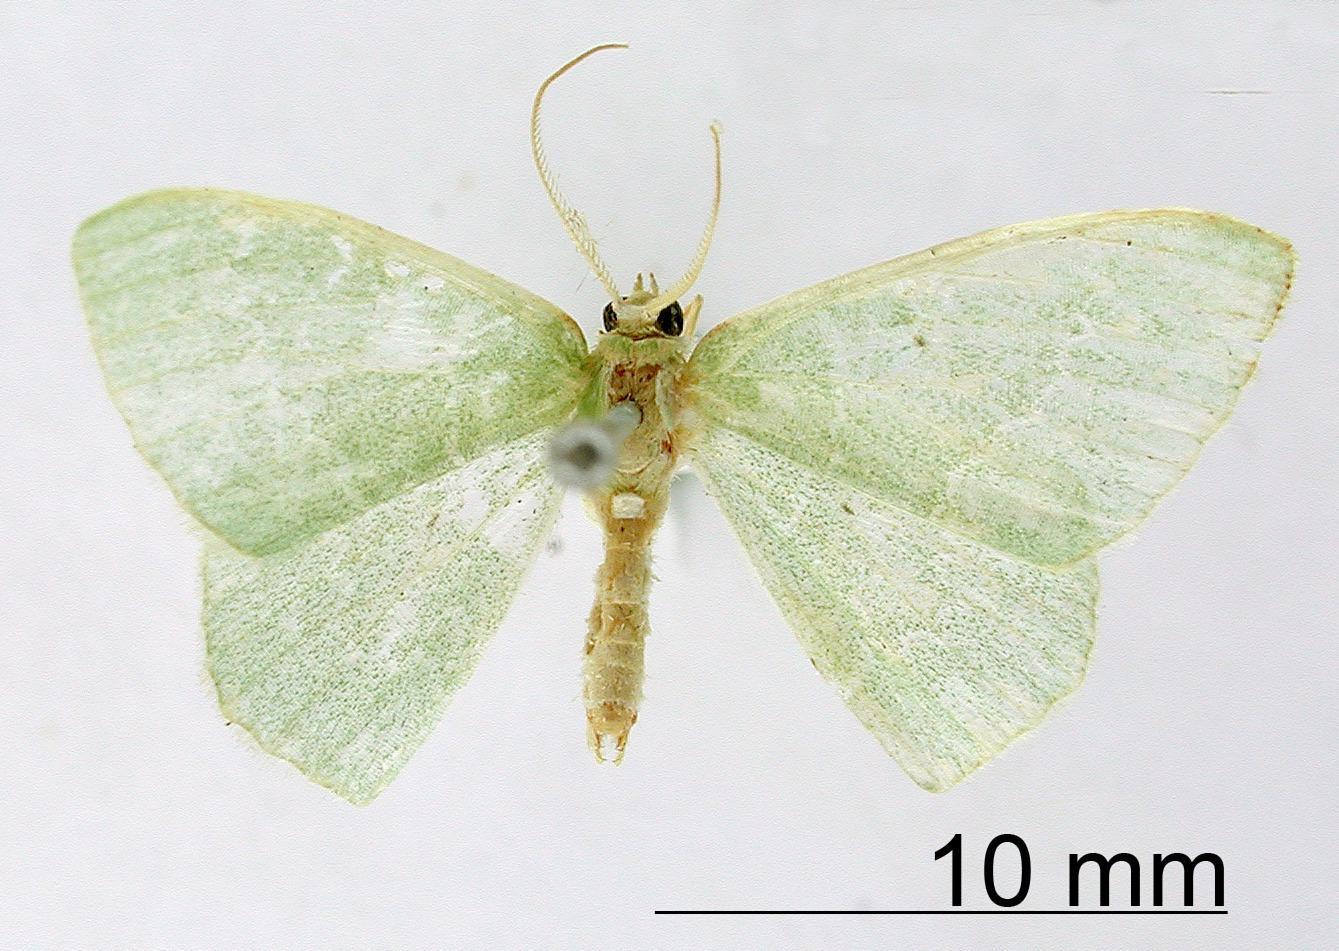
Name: Geometra acora
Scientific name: Geometra acora Dognin, 1898
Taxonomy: Animalia, Arthropoda, Insecta, Lepidoptera, Geometridae, Geometrinae
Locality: Environs de Loja, Loja, Ecuador
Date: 1891